Mozart family grand tour

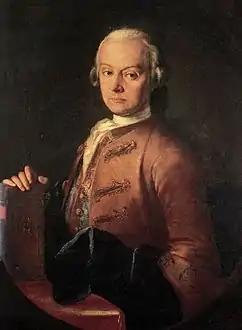
Leopold Mozart, c. 1765

In a letter to his friend and landlord Johann Lorenz Hagenauer (1712–1792), a prominent Salzburg merchant, written after the tour, Leopold quotes the German diplomat Friedrich Melchior, Baron von Grimm, who after hearing the children play had said: "Now for once in my life I have seen a miracle: this is the first". Leopold believed that it was his duty to proclaim this miracle to the world, otherwise he would be "the most ungrateful creature". He was said to have described Wolfgang as "The miracle which God let be born in Salzburg." Mozart biographer Wolfgang Hildesheimer has suggested that, at least in the case of Wolfgang, this venture was premature: "Too soon, [the] father dragged [the] son all over Western Europe for years. This continual change of scene would have worn out even a robust child..." However, there is little evidence to suggest that Wolfgang was physically harmed or musically hindered by these childhood exertions; it seems that he felt equal to the challenge from the start.